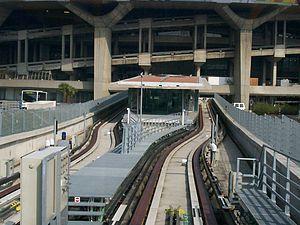
CDGVAL est un métro automatique de type VAL assurant un système de navettes gratuites, internes à l'aéroport de Paris-Charles-de-Gaulle, situé en France à vingt-cinq kilomètres au nord-est de Paris. Les deux lignes en service depuis 2007 remplacent plusieurs lignes de bus de la plate-forme aéroportuaire, et empruntent pour l'essentiel l'infrastructure d'un projet avorté et coûteux de transport hectométrique de type SK. Les deux lignes transportent dix millions de voyageurs par an. Elles apportent un important gain de temps aux passagers de Roissy ainsi qu'aux salariés de la plateforme aéroportuaire. Le CDGVAL est exploité et maintenu par Transdev pour le compte de Paris Aéroport.
Terminal 1 est une station de la ligne de métro automatique CDGVAL.